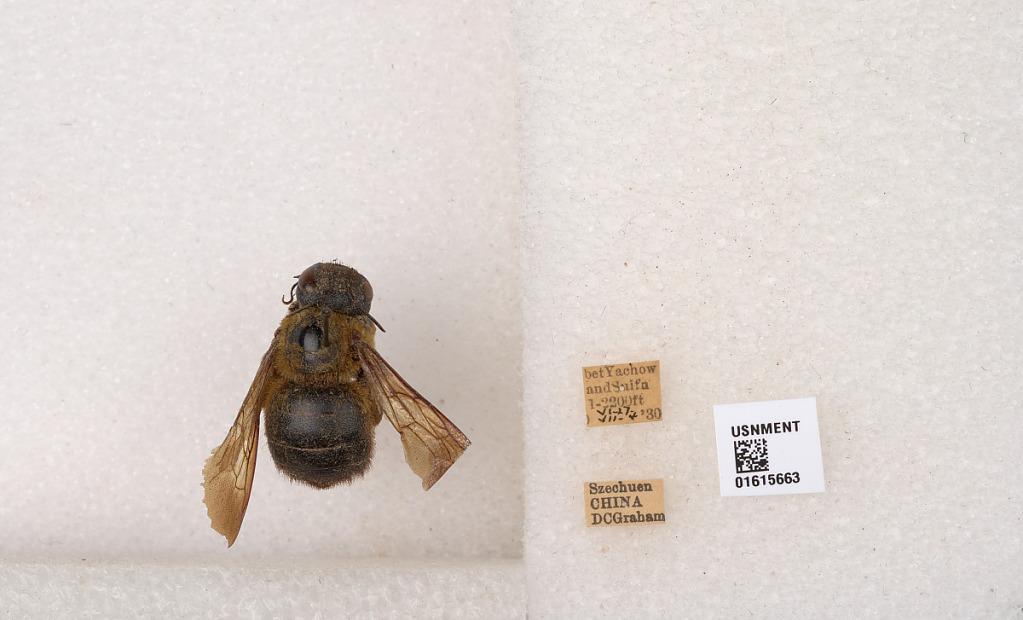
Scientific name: Xylocopa (Koptortosoma) sinensis Smith
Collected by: D. Graham
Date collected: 1930-6-27
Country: China
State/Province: Sichuan
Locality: bet Yachow and Suifu